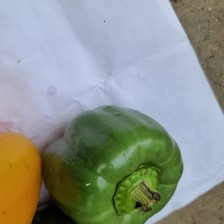
Label: capsicum